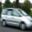
Label: automobile